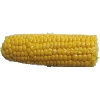
Label: Corn 1